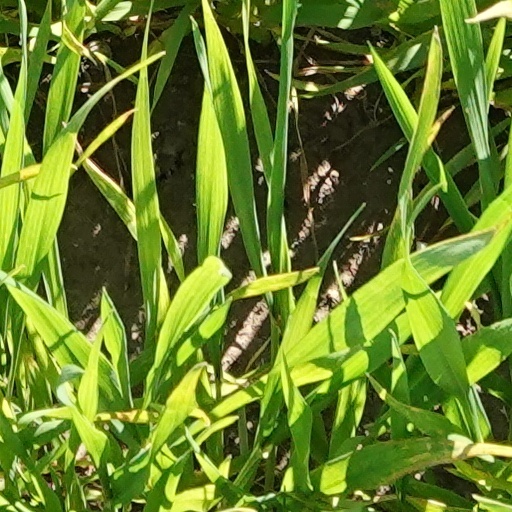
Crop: wheat